Old Bazaar, Gjakova

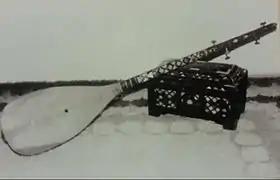
Sharkhi, made in Gjakova

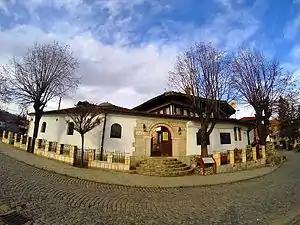
Shejh Emin Tekke

Another craft, about which there are very few data available, is that of musical instruments production. We know only that in Gjakova used to live in the second half of the 19th century the well-known singer and musician Ramadan Gunga, who supported his family by his craft of a master of musical instruments production, such as sharkhis, two-stringed lutes, etc., that his beautiful sharkhis were decorated with a mother-of-pear eagle and with ivory spots, that he had a shop and that on the market day he played nice melodies to advertise his ware. We also know that his pupil and later his friend, the singer and instrumentalist, Din Bakija, had made himself a sharkhi and a personal box. This craft was practiced, along with their basic vocation, also by the carpenters and wood-carvers, who mostly dealt with mending the broken instruments, such as the well-known master in Gjakova, Rasim Tullumi. He had acquired his basic knowledge on the features of different kinds of wood that he used in different parts of a musical instrument, from his father Malush. In the production and repair of musical instruments Rasim was aided by his brother Ymer, who, as an instrumentalist of bugan (sort of a musical instrument), his father Malush, had brought him from Istanbul, participated in the musical group of Ymer Riza.